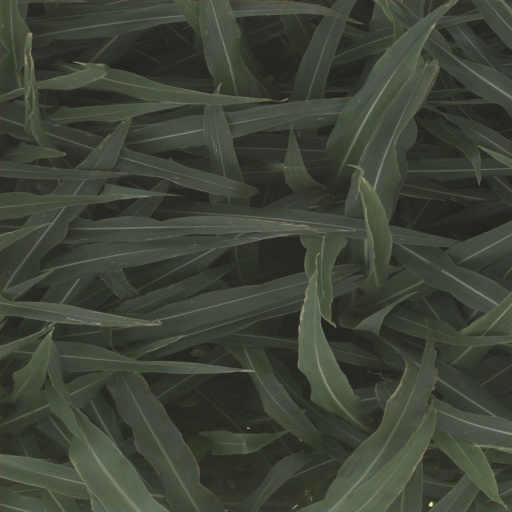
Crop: sorghum